Mirax Residential Complex

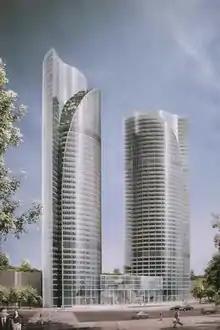
A render of the Mirax Plaza Business Center

Construction began on December 22, 2006, by Russian company Mirax Group. The initial plan was changed into twin 46 story towers which were supposed to reach 192 meters, called Mirax Plaza Business Center and was initially expected to be completed by 2010. Construction was delayed due to the Great Recession. In May 2009, it was reported that Mirax Group had been in negotiations with another Russian corporation to sell the project. Some six months later, AEON Corporation acquired the share in the project and announced plans to correct the existing concept and commence construction in the autumn of 2010. By February 2010, only 11 floors of the first tower had been constructed.